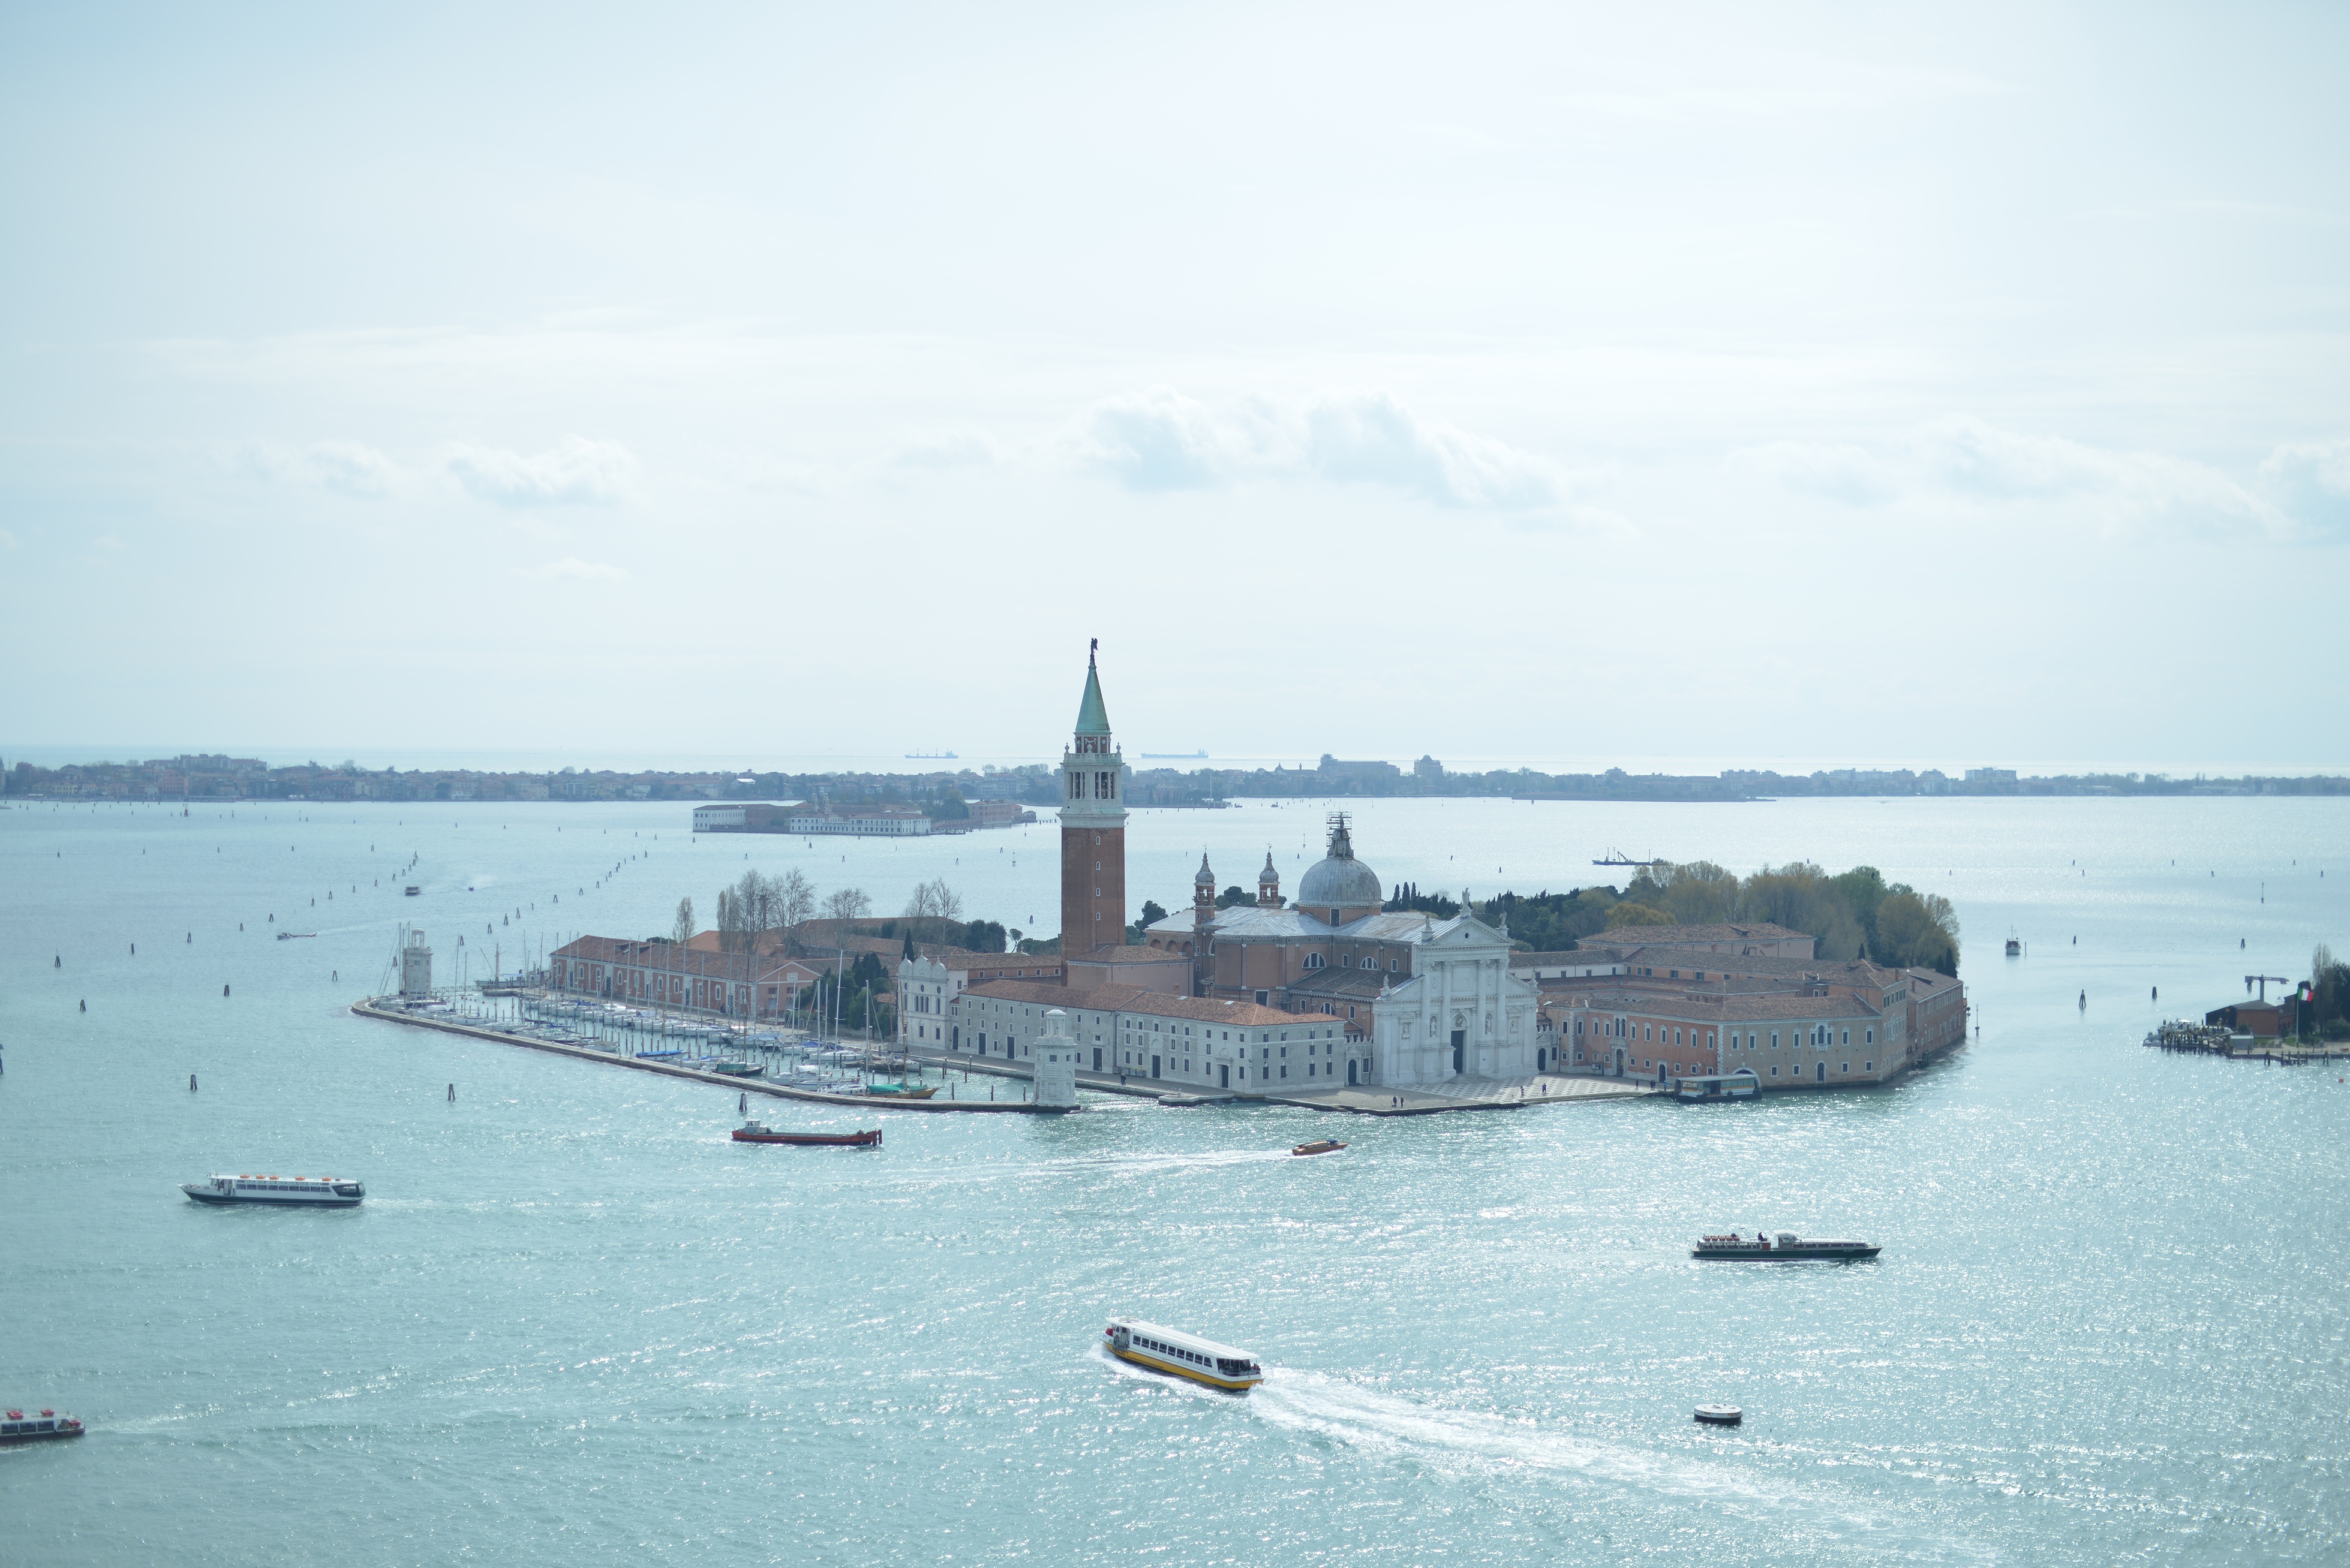
sea, coast, ocean, ship, vehicle, bay, italy, harbor, venice, ferry, channel, campanile, watercraft, san giorgio maggiore